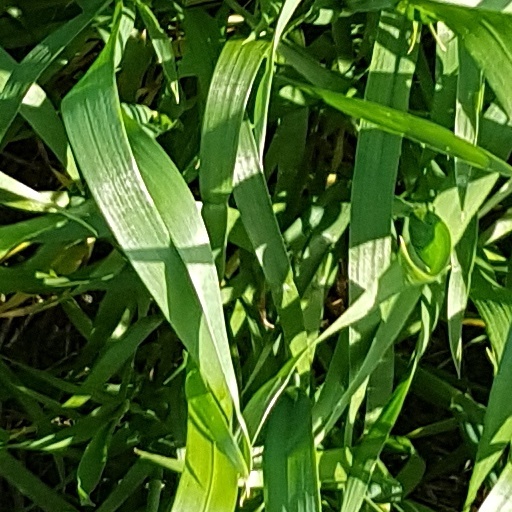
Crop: wheat